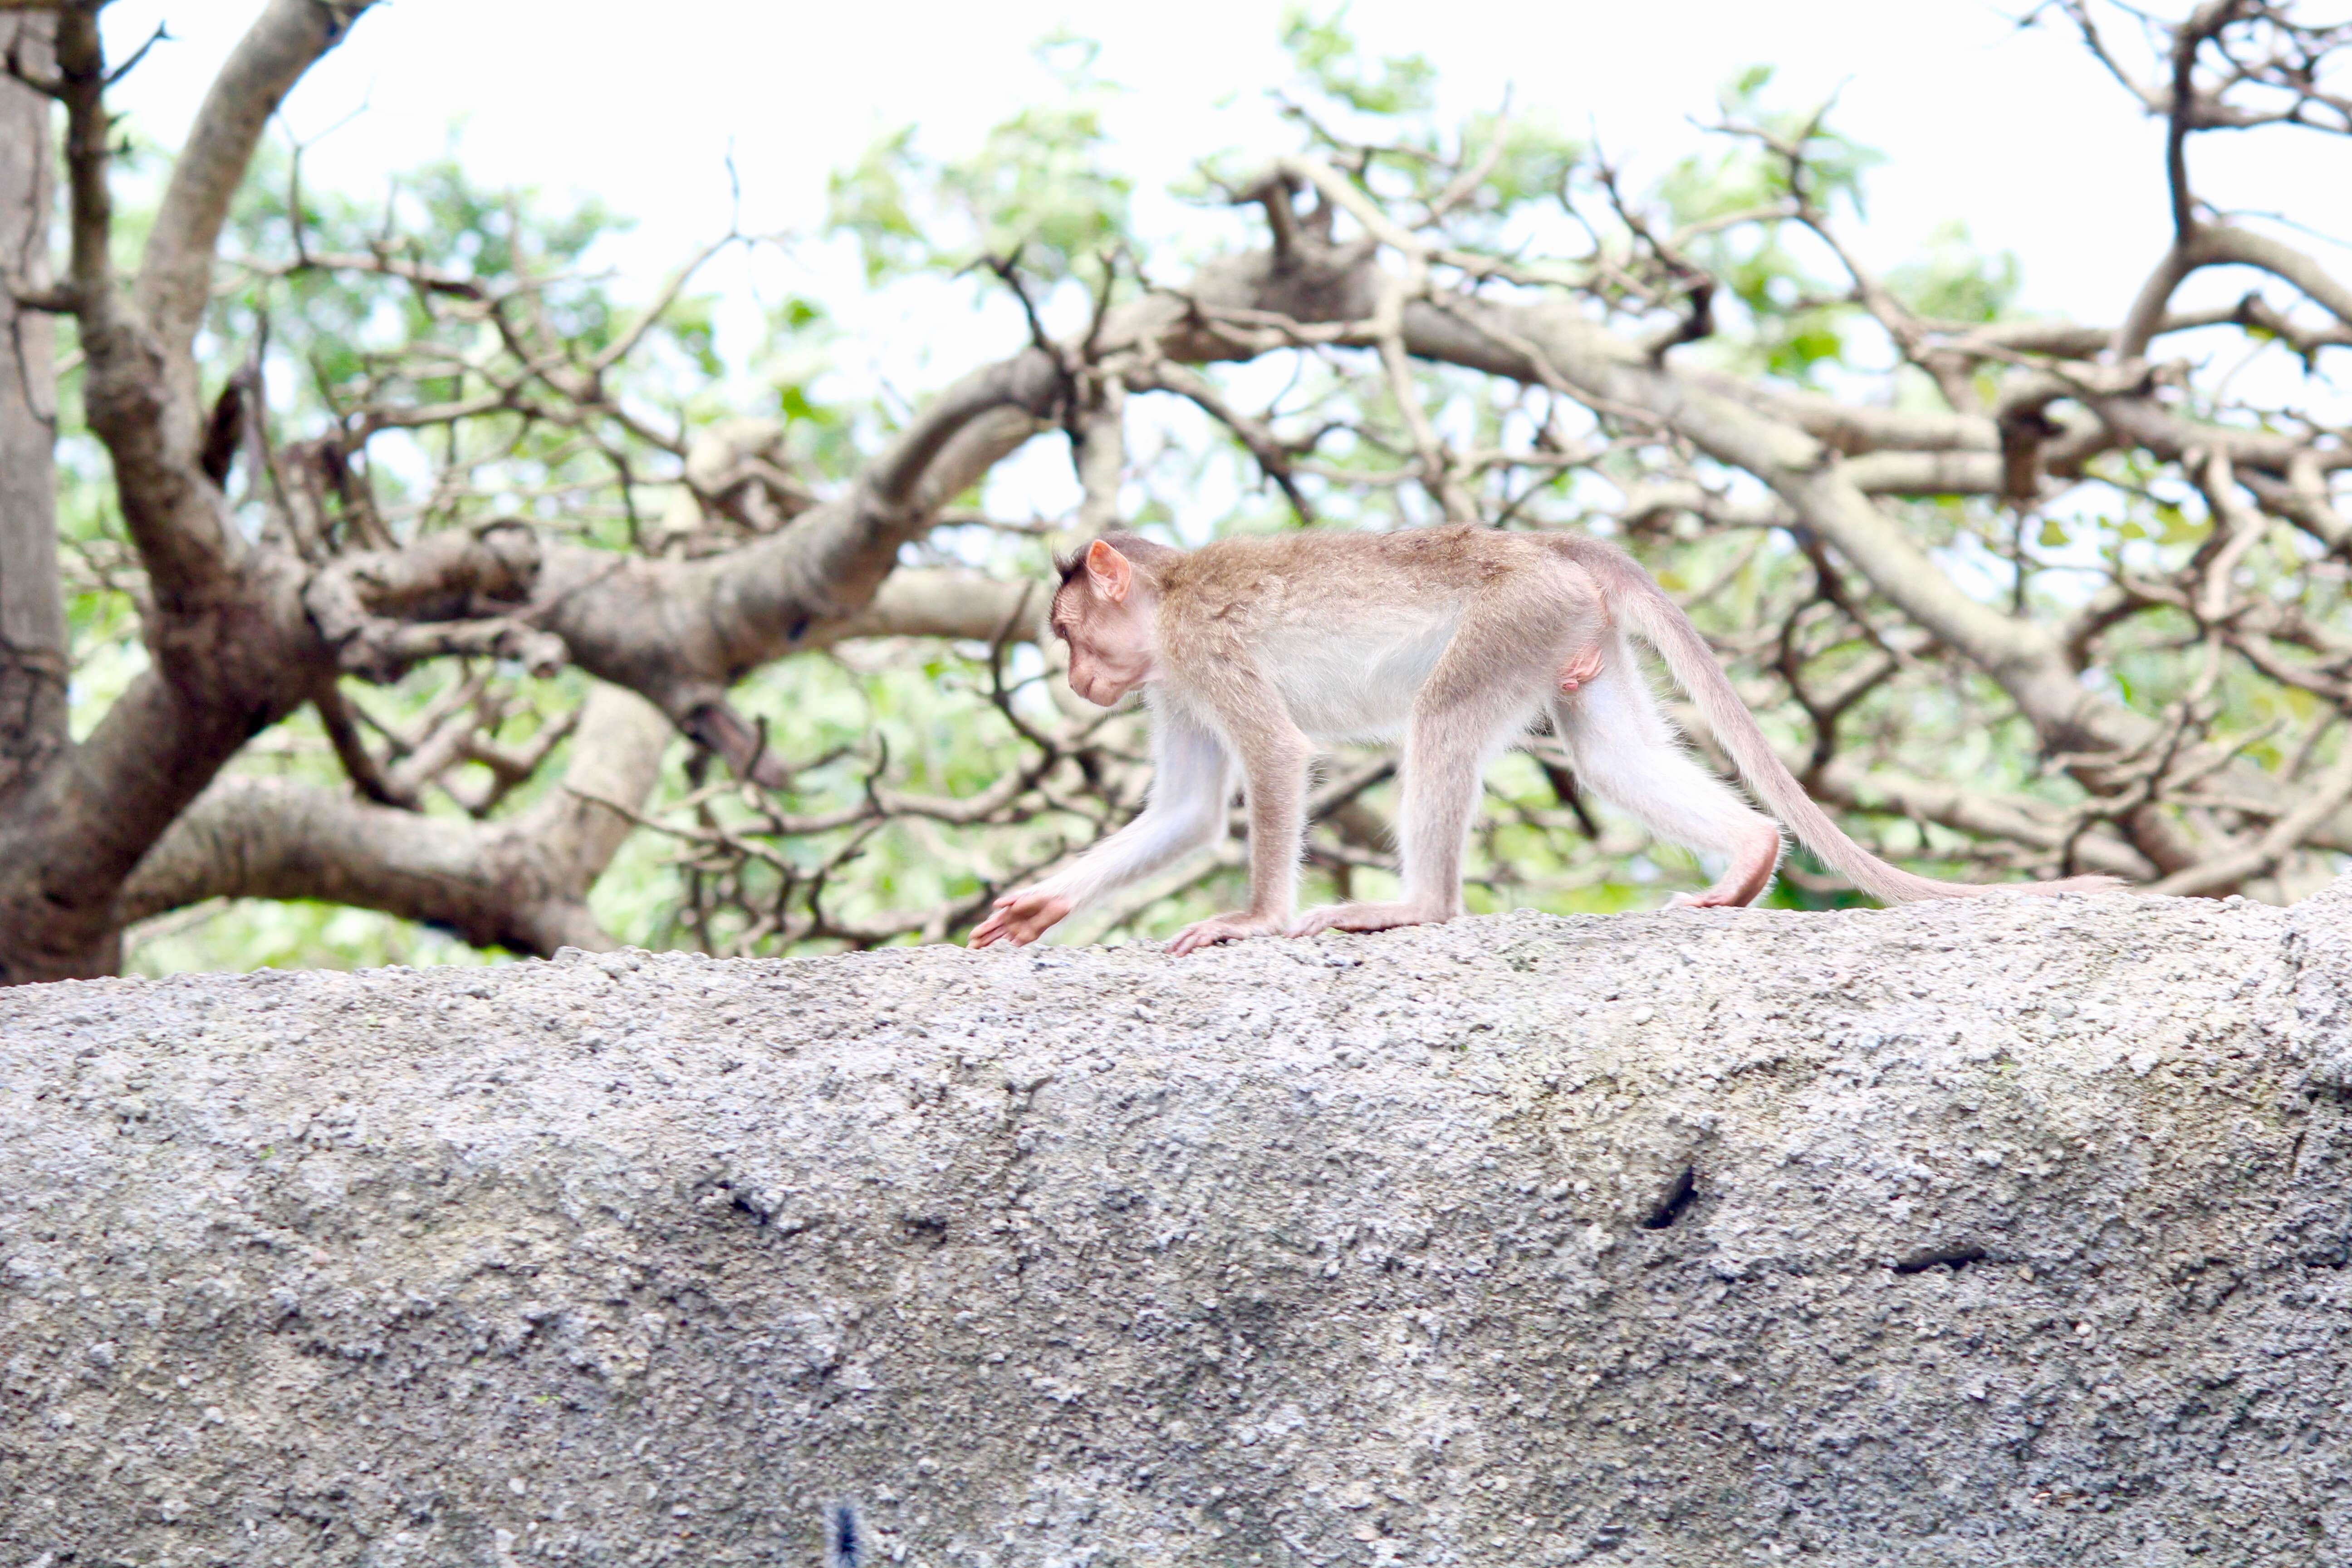
wildlife, zoo, mammal, fauna, vertebrate